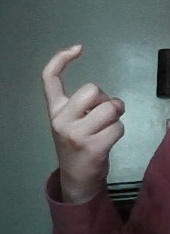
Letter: ra